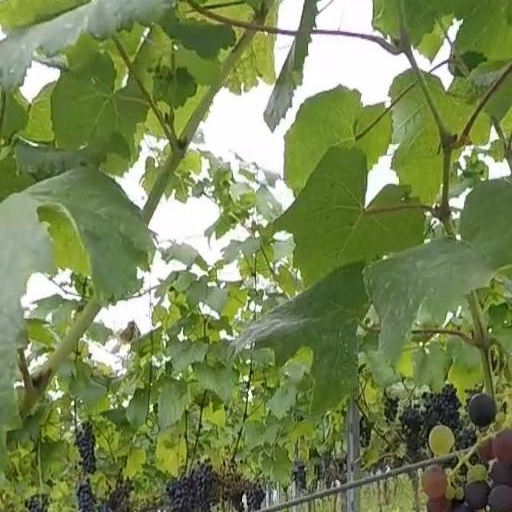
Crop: grape